Mishpatim

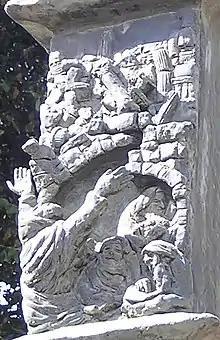
Joḥanan ben Zakai (detail from The Knesset Menorah in Jerusalem)

Reading Exodus 21:6, regarding the Hebrew servant who chose not to go free and whose master brought him to the doorpost and bore his ear through with an awl, Rabban Joḥanan ben Zakai explained that God singled out the ear from all the parts of the body because the servant had heard God's Voice on Mount Sinai proclaiming in Leviticus 25:55, "For to me the children of Israel are servants, they are my servants," and not servants of servants, and yet the servant acquired a master for himself when he might have been free. Rabbi Simeon bar Rabbi explained that God singled out the doorpost from all other parts of the house because the doorpost was witness in Egypt when God passed over the lintel and the doorposts (as reported in Exodus 12) and proclaimed (in the words of Leviticus 25:55), "For to me the children of Israel are servants, they are my servants," and not servants of servants, and so God brought them forth from bondage to freedom, yet this servant acquired a master for himself.